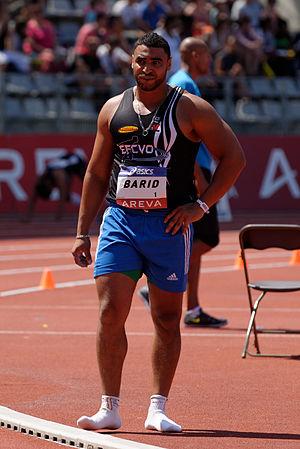
Idriss Barid au lancer de marteau aux championnats de France d'athlétisme 2013 au Stade Charléty à Paris, le 14 juillet 2013.
Driss Barid est un athlète marocain, spécialisé dans le lancer du marteau.